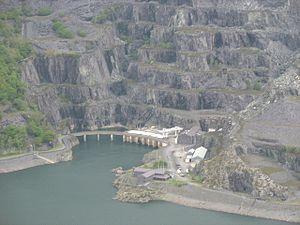
La centrale hydroélectrique de Dinorwig, connue aussi comme Electric Mountain, est une centrale hydroélectrique de pompage du Royaume-Uni, près du hameau de Dinorwig rattaché à la communauté de Llanberis dans le parc naturel de Snowdonia, région de Gwynedd au Pays de Galles pour une production acheminable d'énergie. L'aménagement hydroélectrique de Dinorwig est composé de 16 km de tunnels, 1 million de tonnes de béton, 200 000 tonnes de ciment et 4 500 tonnes d'acier.